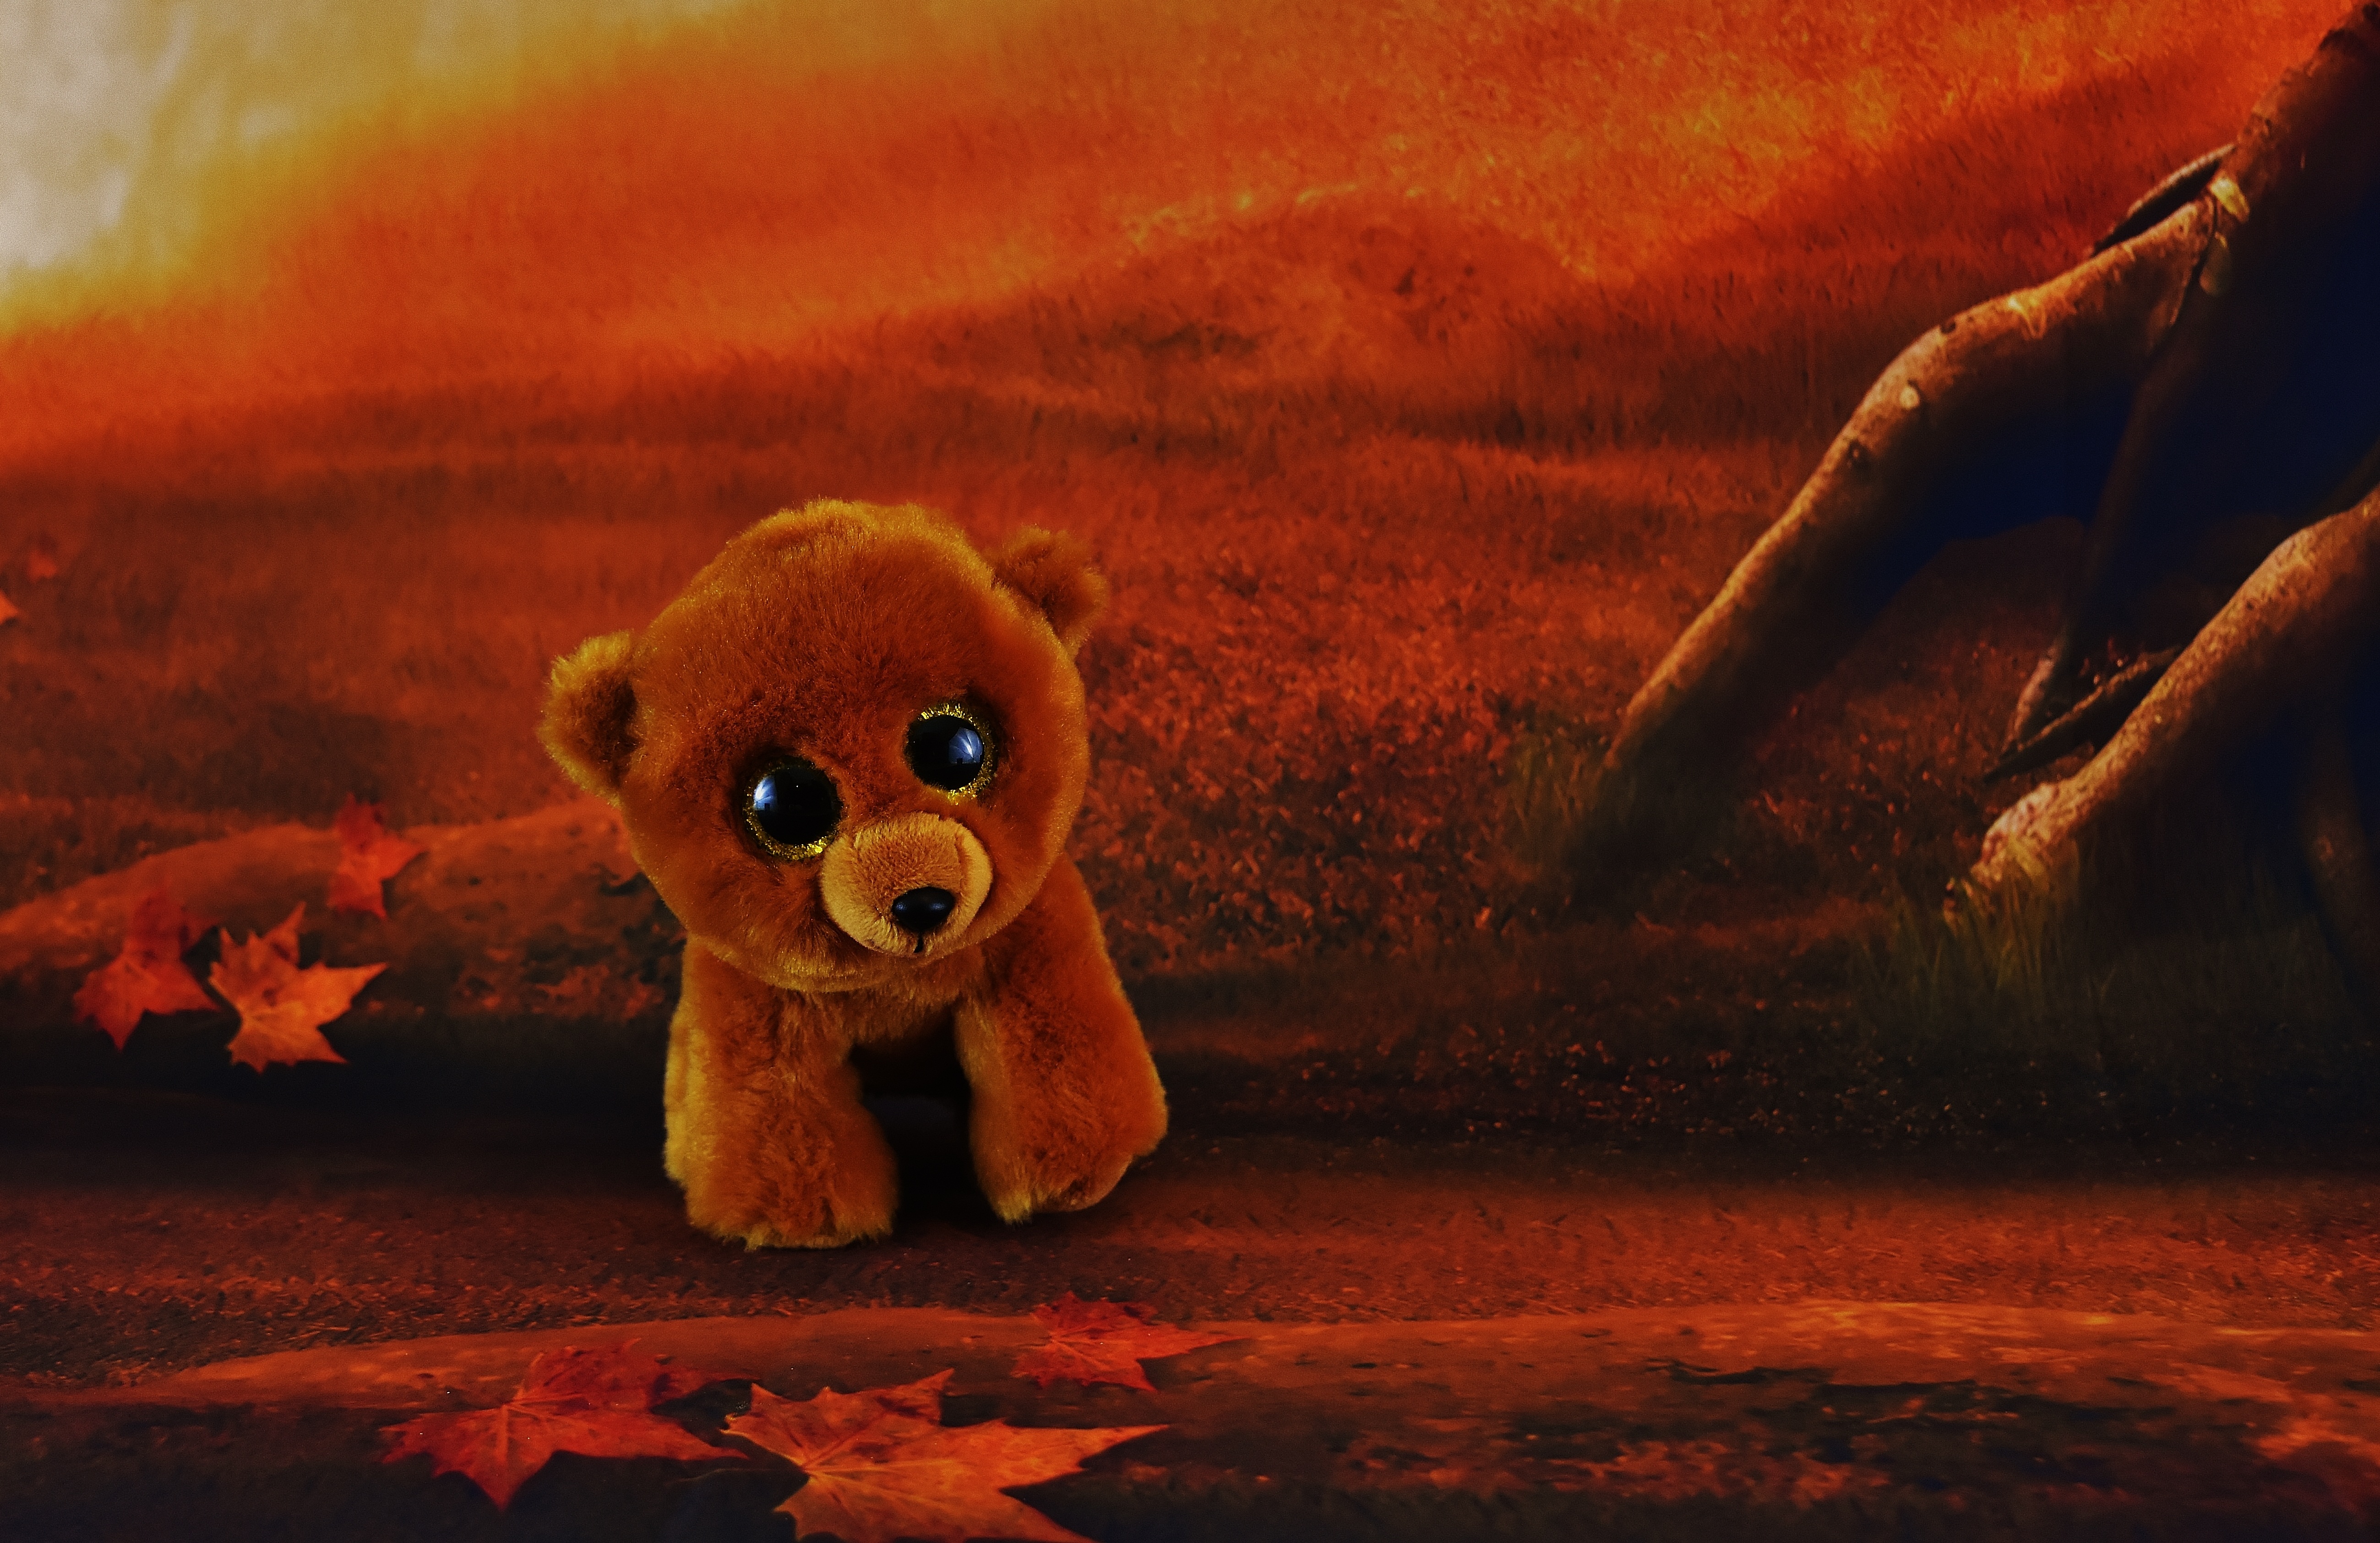
forest, lion, teddy bear, toys, funny, stuffed animal, teddy, screenshot, children toys, soft toy, glitter eyes, computer wallpaper